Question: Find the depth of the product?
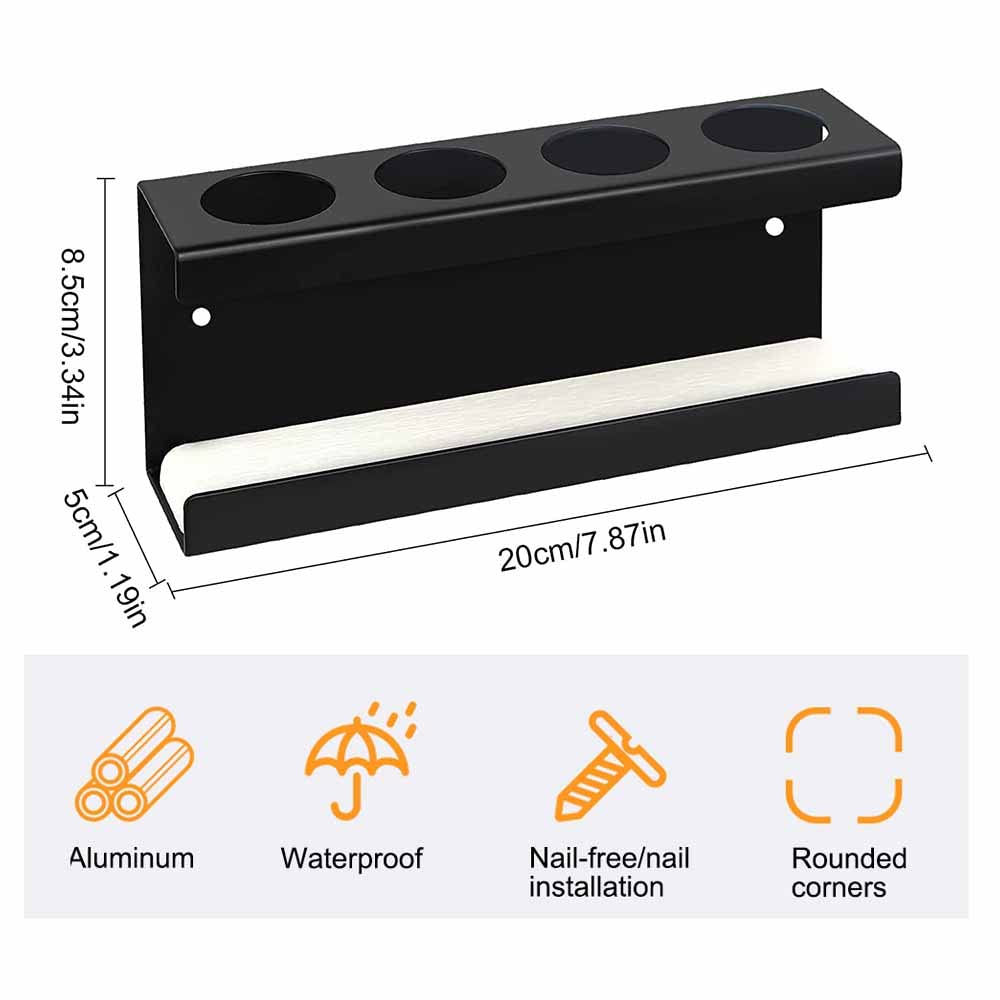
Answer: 20.0 centimetre